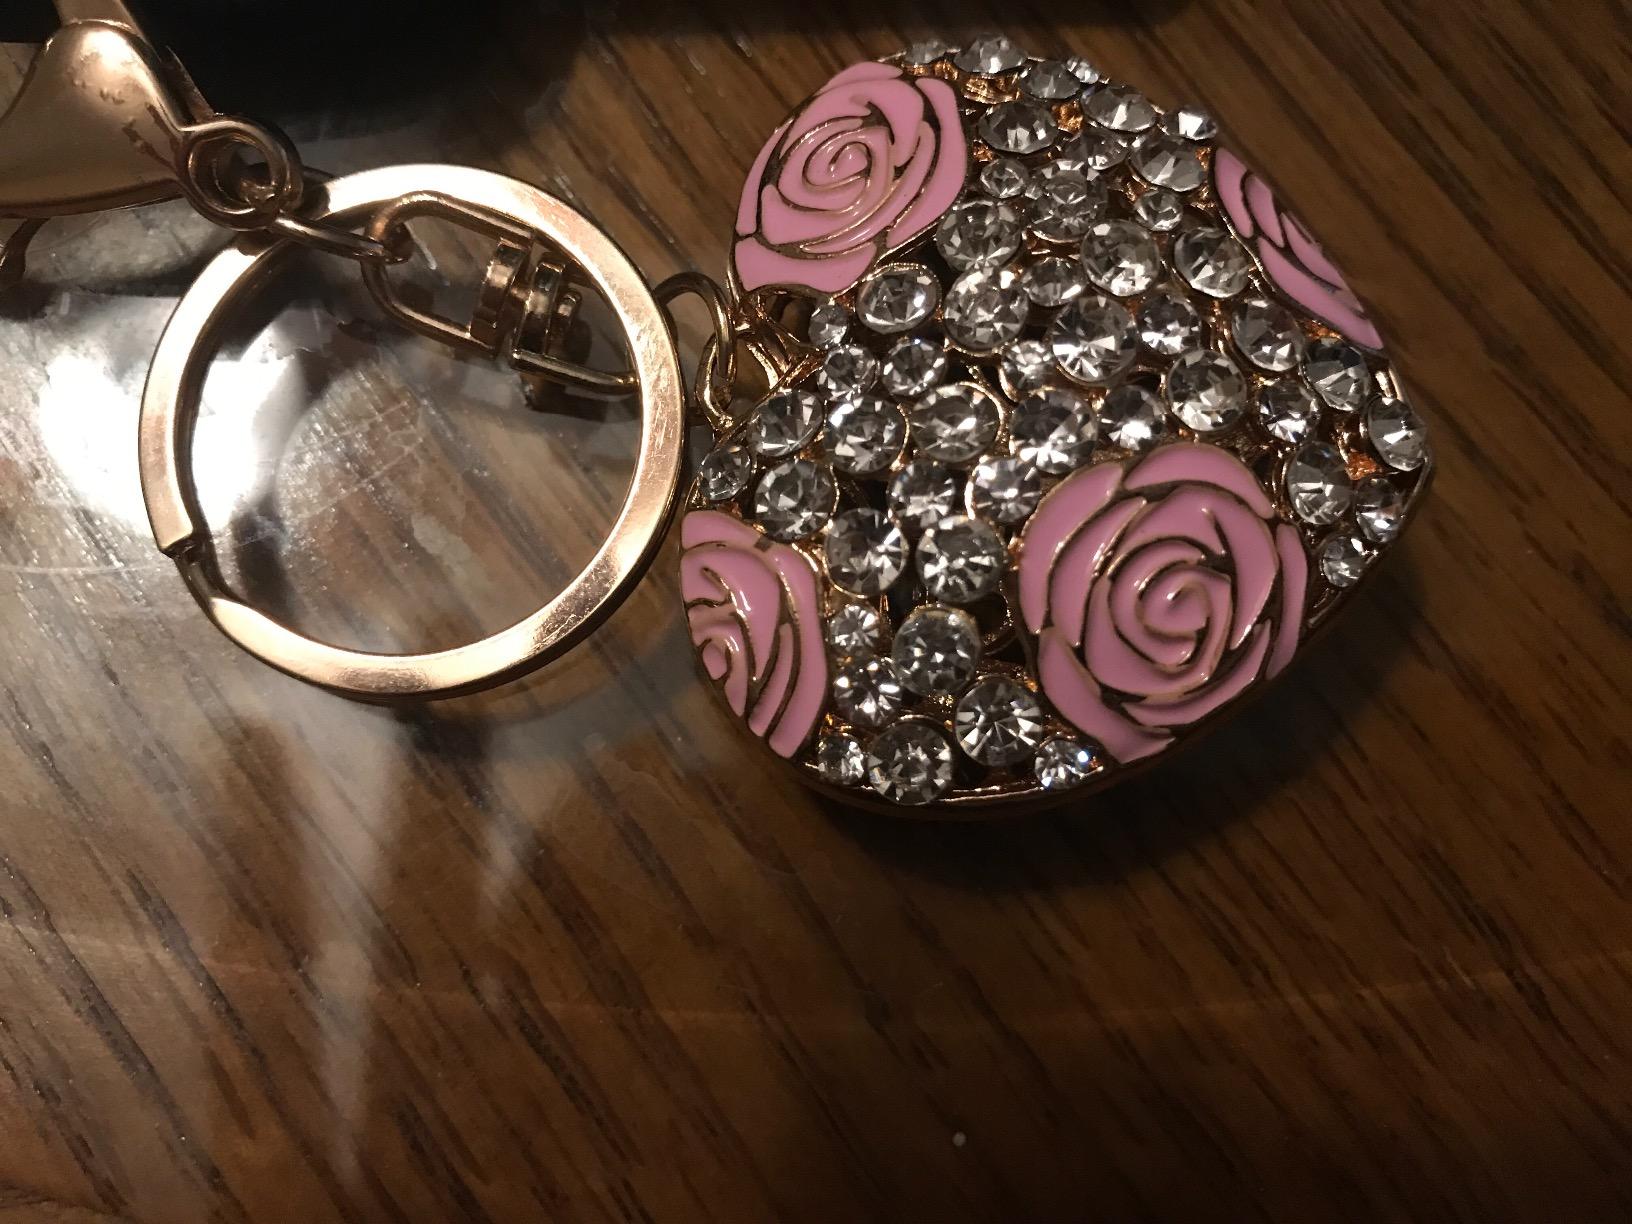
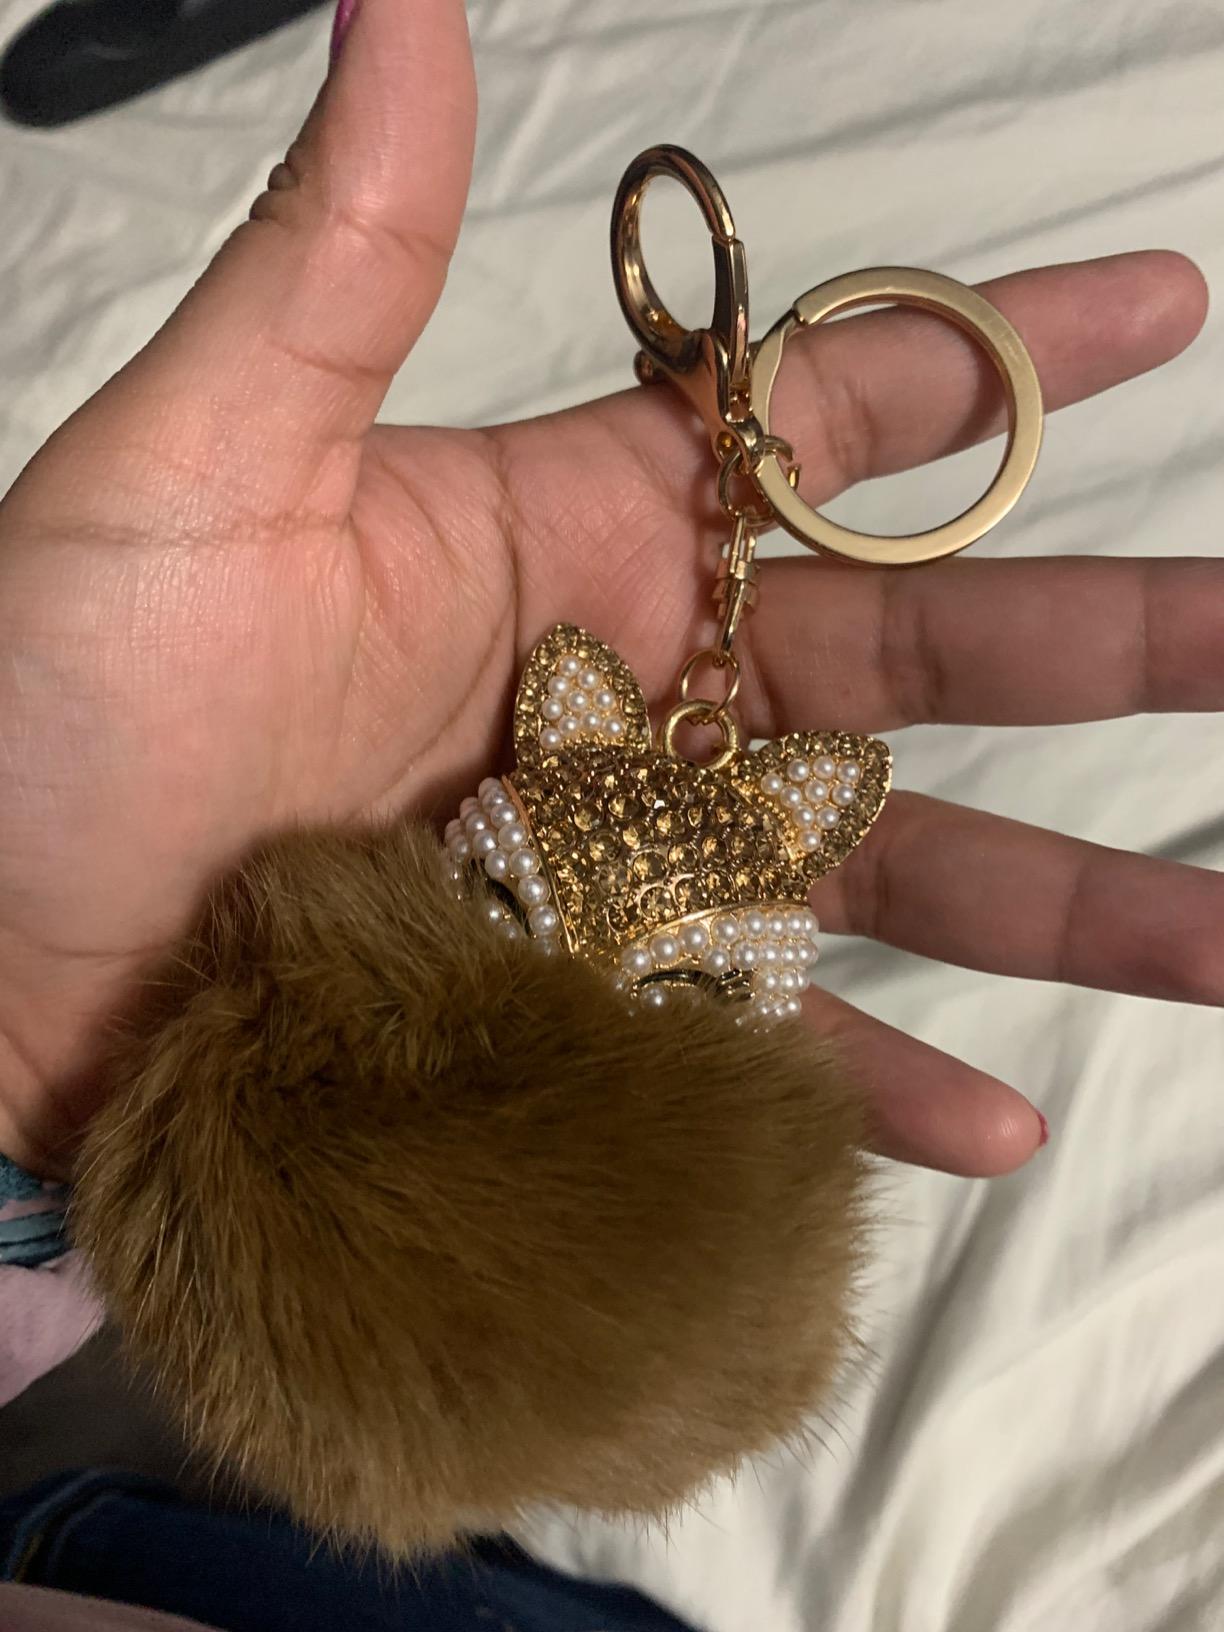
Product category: accessories_keychain
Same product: no